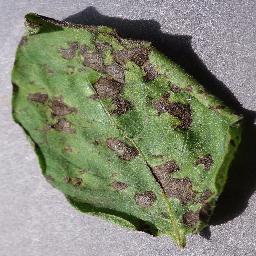
Etiqueta: Tizon_Temprano